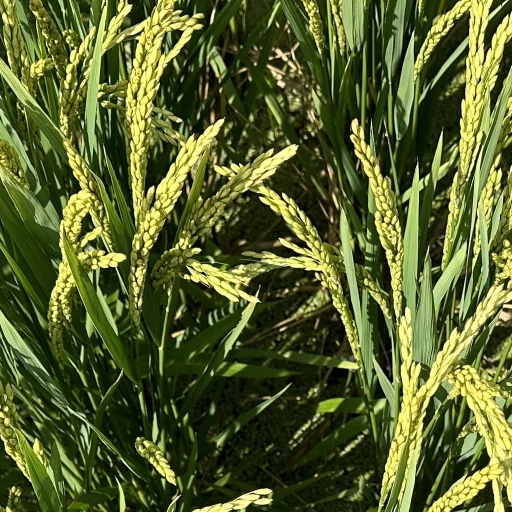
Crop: rice